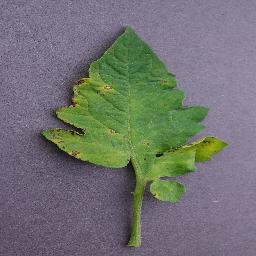
Label: Tomato___Septoria_leaf_spot